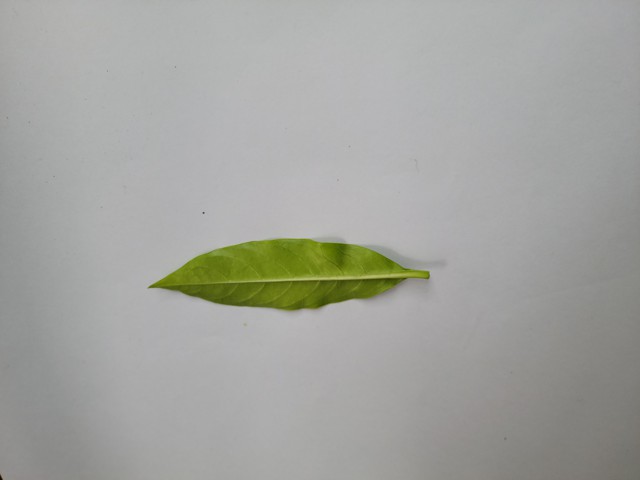
Plant: sarpagandha